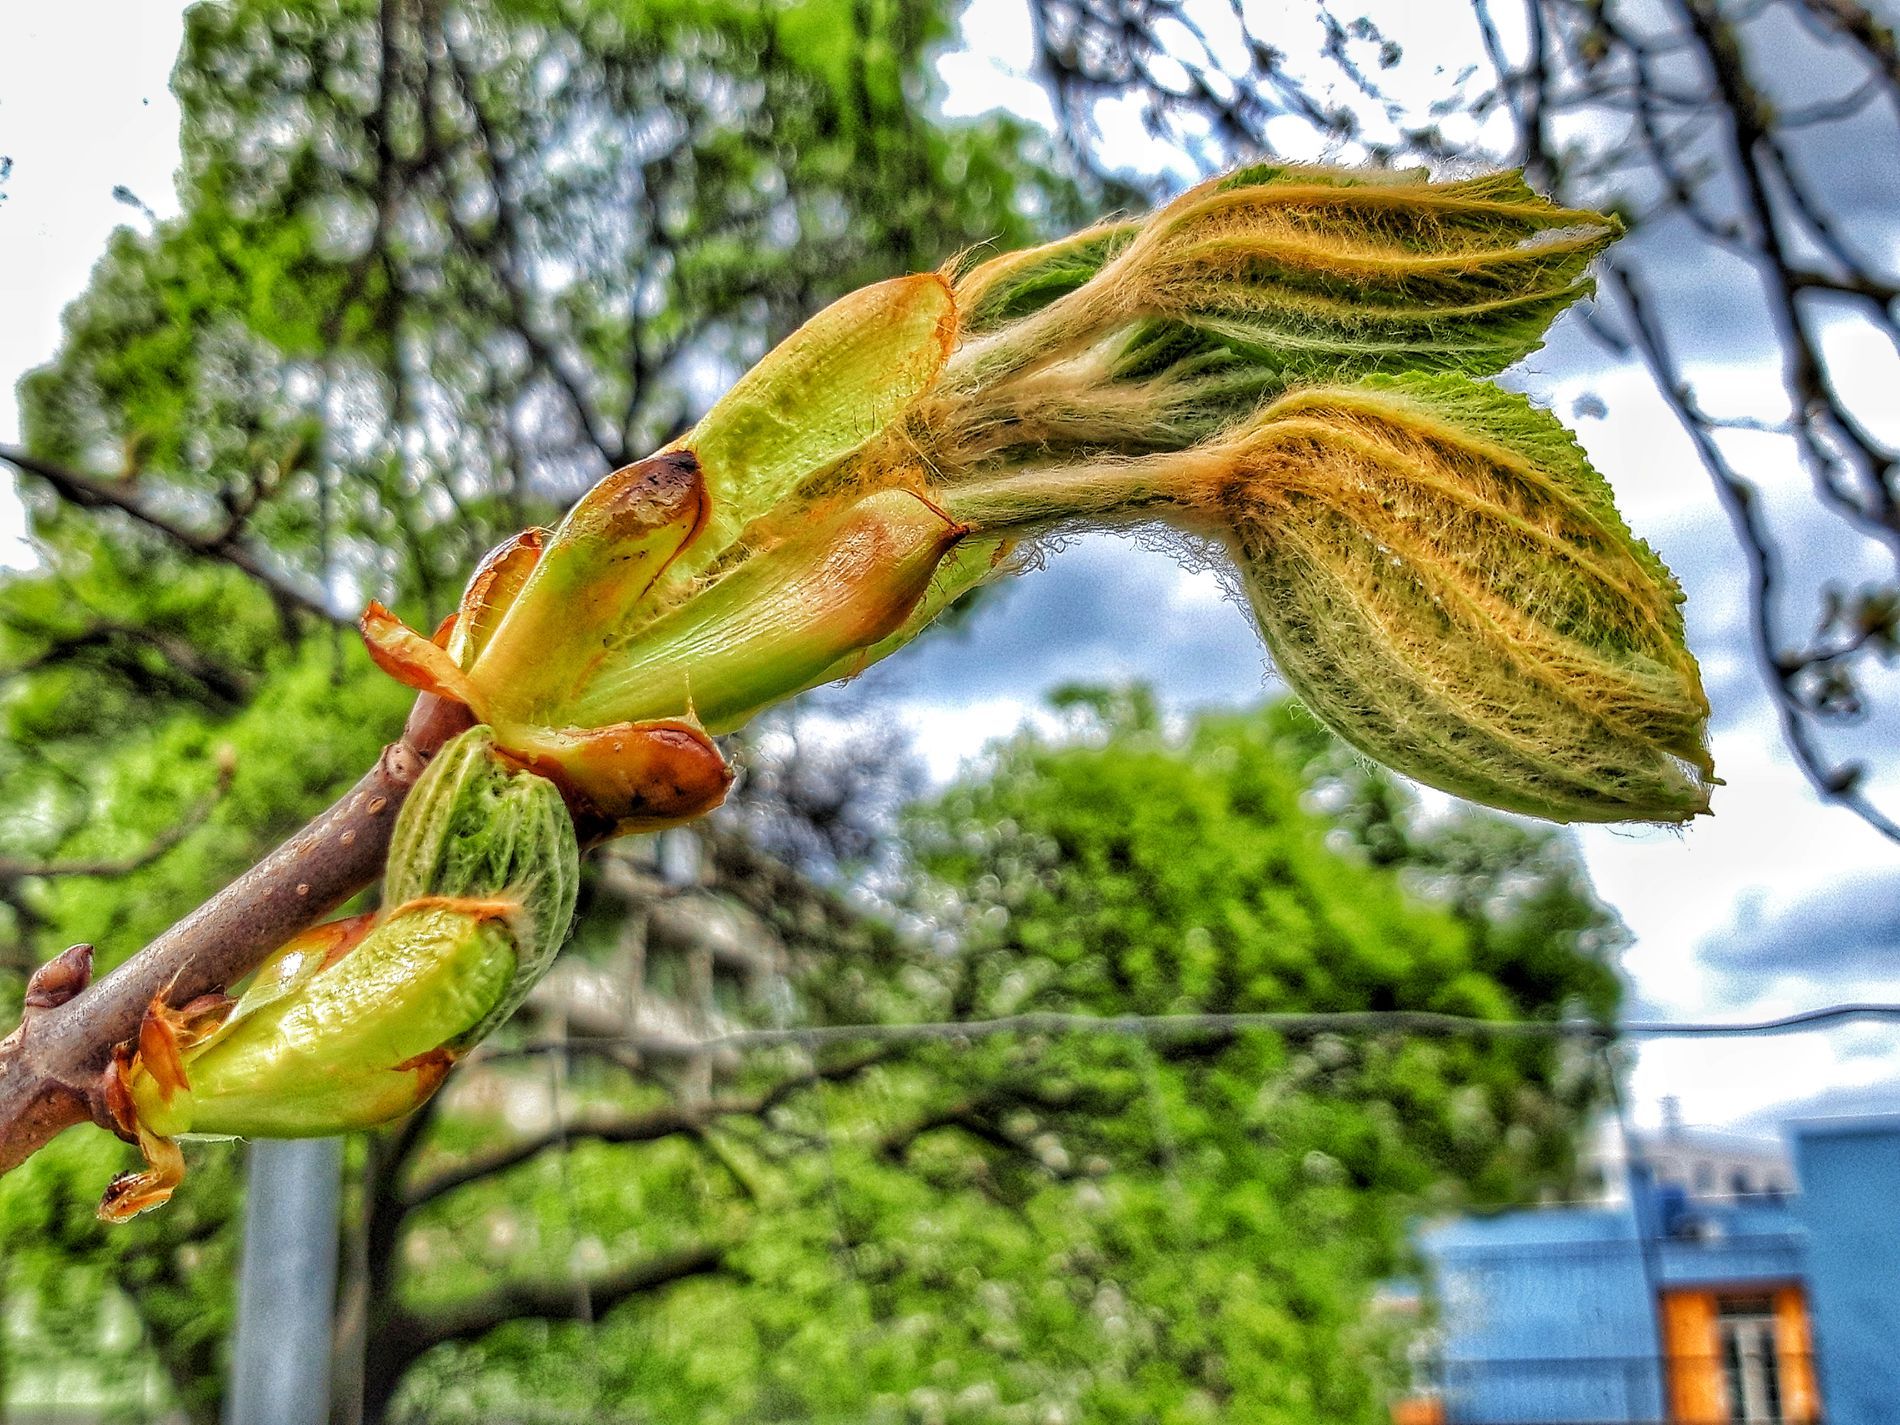
Spring Awakening
A close-up shot of fresh green buds sprouting from a tree branch, symbolizing the arrival of spring and new beginnings
This macro perspective captures the budding leaves with their fine hairs mixed green and golden hues. In contrast, it constitutes blurred trees and buildings, hence attaining an amalgamation of the natural with an artificial urban life setting. The atmosphere is lively; it's alive because the color palette is greenish-brown welcoming a few blues as well from the sky.
Labels: Bud, Flower, Plant, Sprout, Oak, Sycamore, Tree, Leaf, Vegetation, Animal, Lizard, Reptile, Outdoors, Food, Land, Nature, Woodland, Green, Yard, Jungle, Petal, Produce, Squash, Vegetable, Tree Trunk, Zucchini, Buildings, sky
Camera: samsung SM-A600FN
Aperture: F1.7
Exposure: 1/549 sec
ISO: 40
Focal length: 3.9 mm